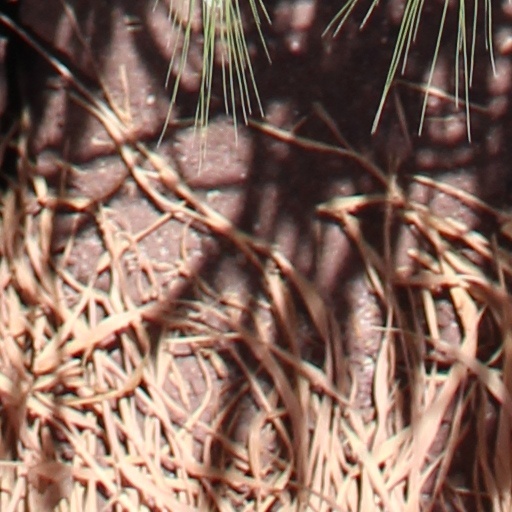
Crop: wheat